Battle of Liberty Place

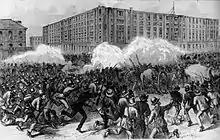
"Battle at the Customs House", an engraving in "Frank Leslie's Illustrated Newspaper", 1874

In 1874, McEnery and his allies formed a "rump" legislature in New Orleans, then the location of state government. The paramilitary White League entered the city with a force of 5,000 to seat McEnery; they fought against 3,500 police and state militia for control. The White League defeated the state militia, inflicting dozens of casualties. The insurgents occupied the state house and armory for three days, with Governor Kellogg finding sanctuary in the Custom House, which was federal property protected by a company of U.S. Army troops. When former Confederate general James Longstreet, aligned with Kellogg and other Radical Republicans and in command of the government forces, was shot, possibly by a spent bullet, he fell or was pulled from his horse; some accounts have him being held prisoner by the insurrectionists afterwards, but this is unlikely.